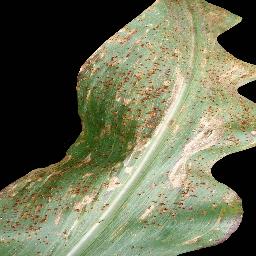
Label: Corn___Common_rust